Jin Kazama

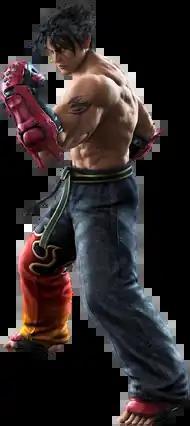
Jin Kazama in "Tekken Tag Tournament 2" (2011)

is a fictional character and the protagonist of Bandai Namco's "Tekken" series. Introduced in the 1997 game "Tekken 3", he has been the central character of the series from that game onwards. Trained by his grandfather Heihachi Mishima, Jin wishes to avenge the apparent death of his mother, Jun Kazama, at the hands of Ogre. However, Heihachi betrays Jin to awaken a genetic abnormality within the latter's body known as the , leading Jin to seek revenge against his grandfather in later installments.